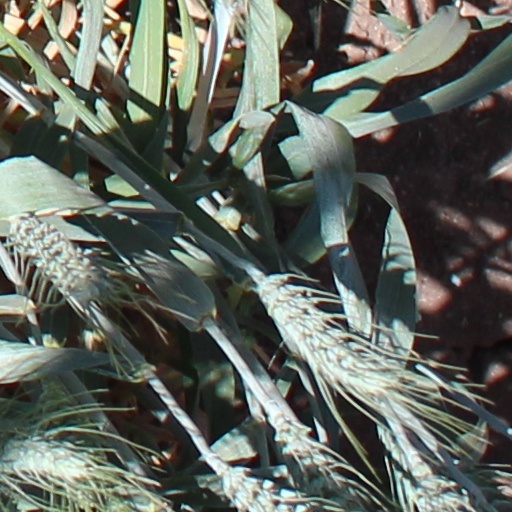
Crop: wheat